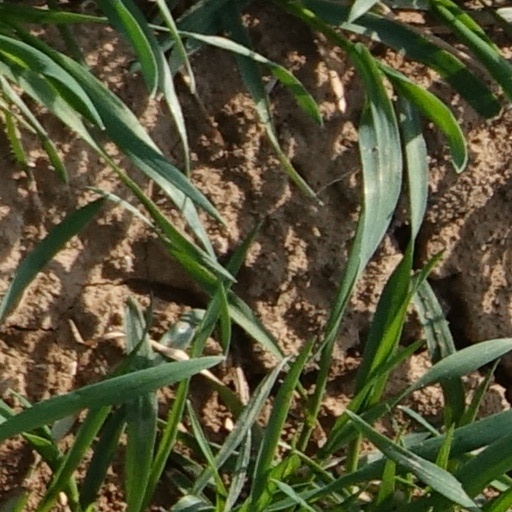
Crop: wheat